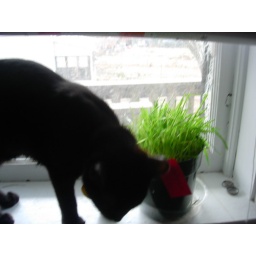
Leo in the window with the cat gras